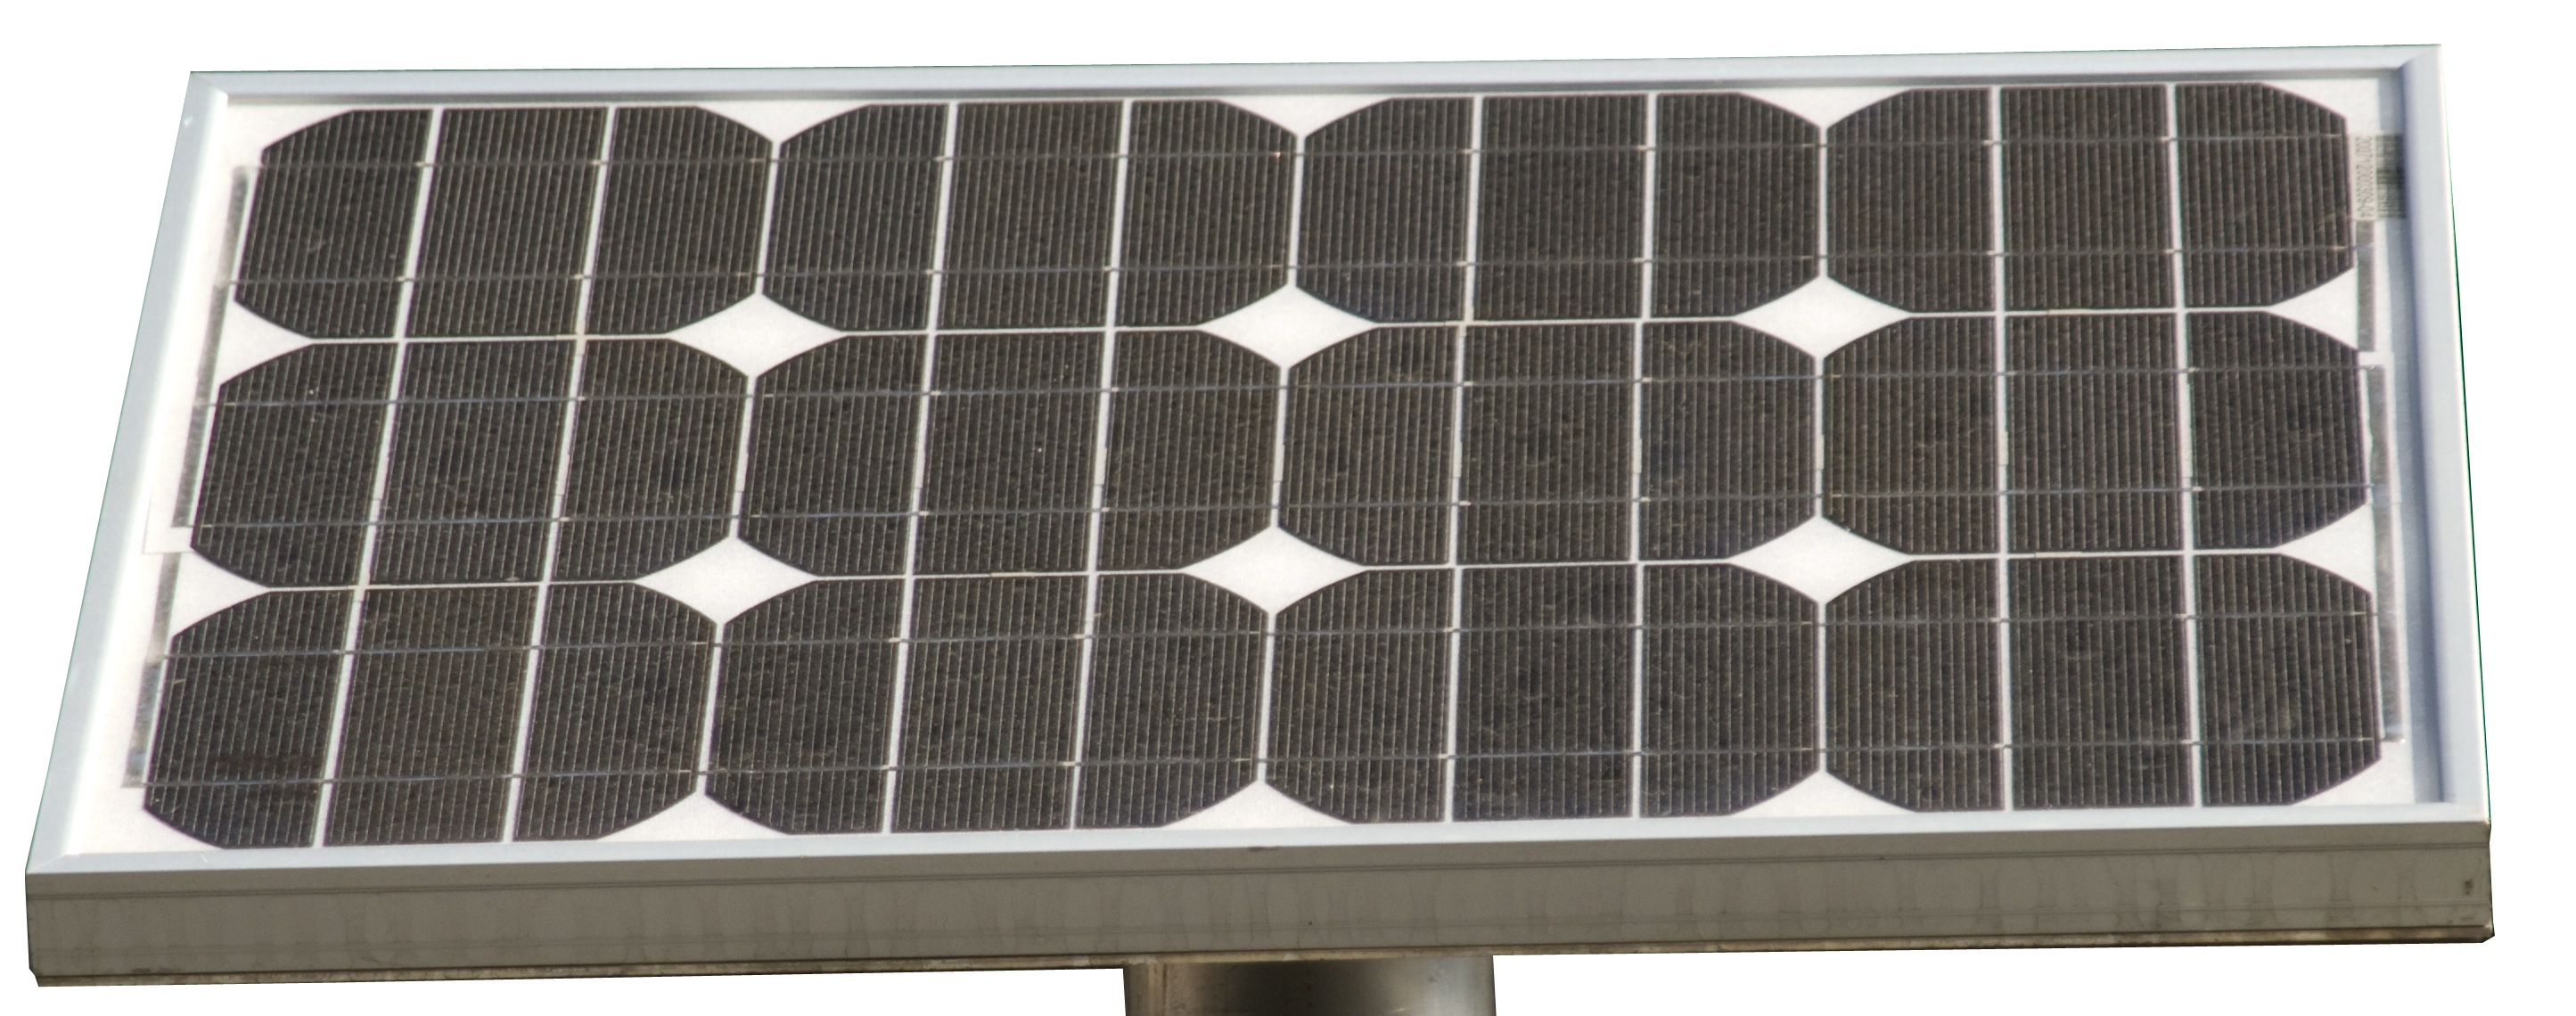
sun, technology, environment, industry, electricity, solar, energy, ecology, alternative, solar panel, ecological, solar power, solar energy, solar cells